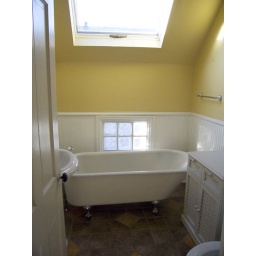
This is the 2nd bathroom upstairs. There is now a shower curtain and shower head around the tub.